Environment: real
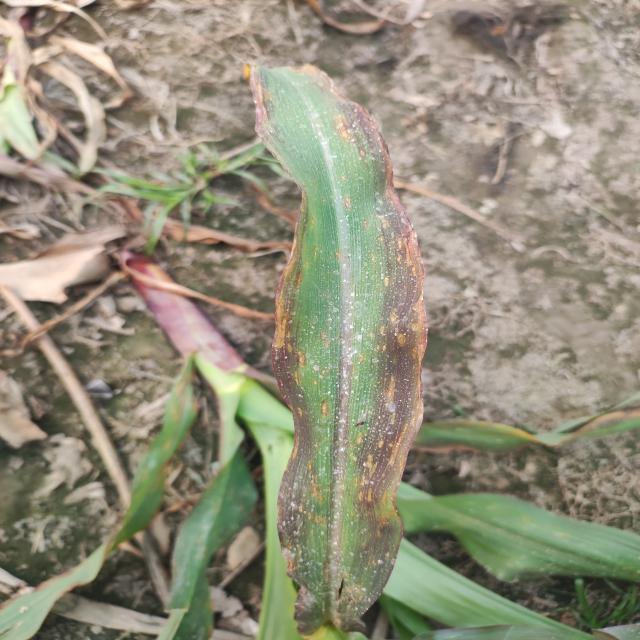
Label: phosphorus_deficiency